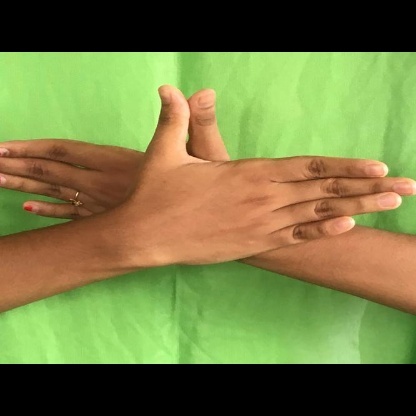
Mudra: Garuda